ZT3 Ingwe

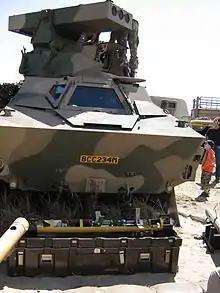
Ratel IFV with Ingwe launcher on top and missile in front on ground.

The ZT3 and its launch system were developed under the codename "Project Raleigh" in the 1980s as a "long-range indigenous antitank guided missile". The missile was developed to provide the South African Army's mechanized infantry vehicles, such as the Ratel IFV, with anti-tank abilities and to supplement the ageing MILAN missile system that was in service at the time. Preproduction models, mounted in a triple launcher on top of a Ratel IFV, saw service in Operation Moduler during the South African Border War with good effect.